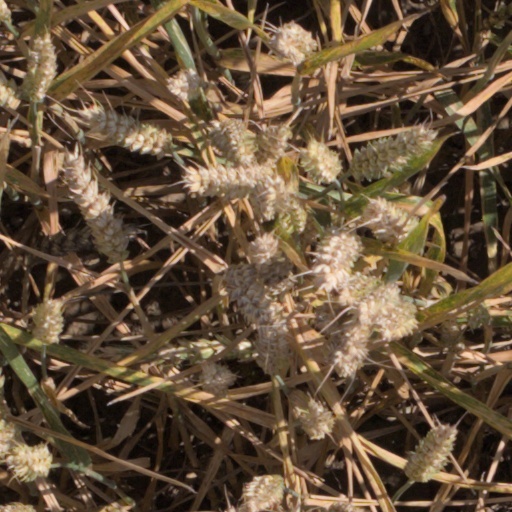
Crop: wheat